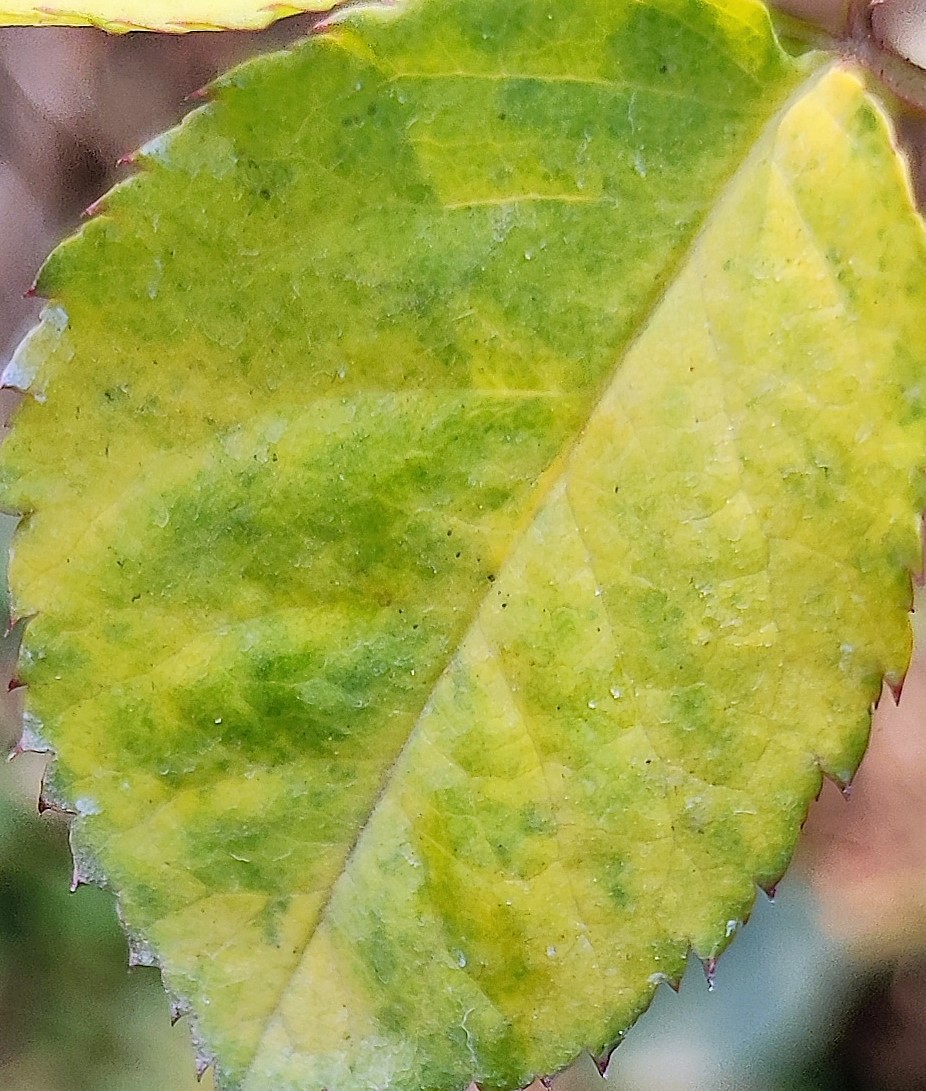
Label: Downy Mildew